Ball Pen (film)

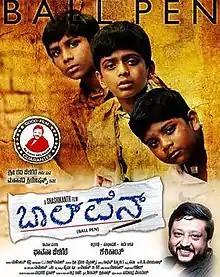
Theatrical release poster

Ball Pen is a 2012 Indian Kannada-language film directed by Shashikanth. The film produced by Srinagar Kitty and Bhavana Belagere is a children's film which portrays the adventurous spirit, emotions in children and also focuses on child abuse.